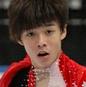
Age: 14